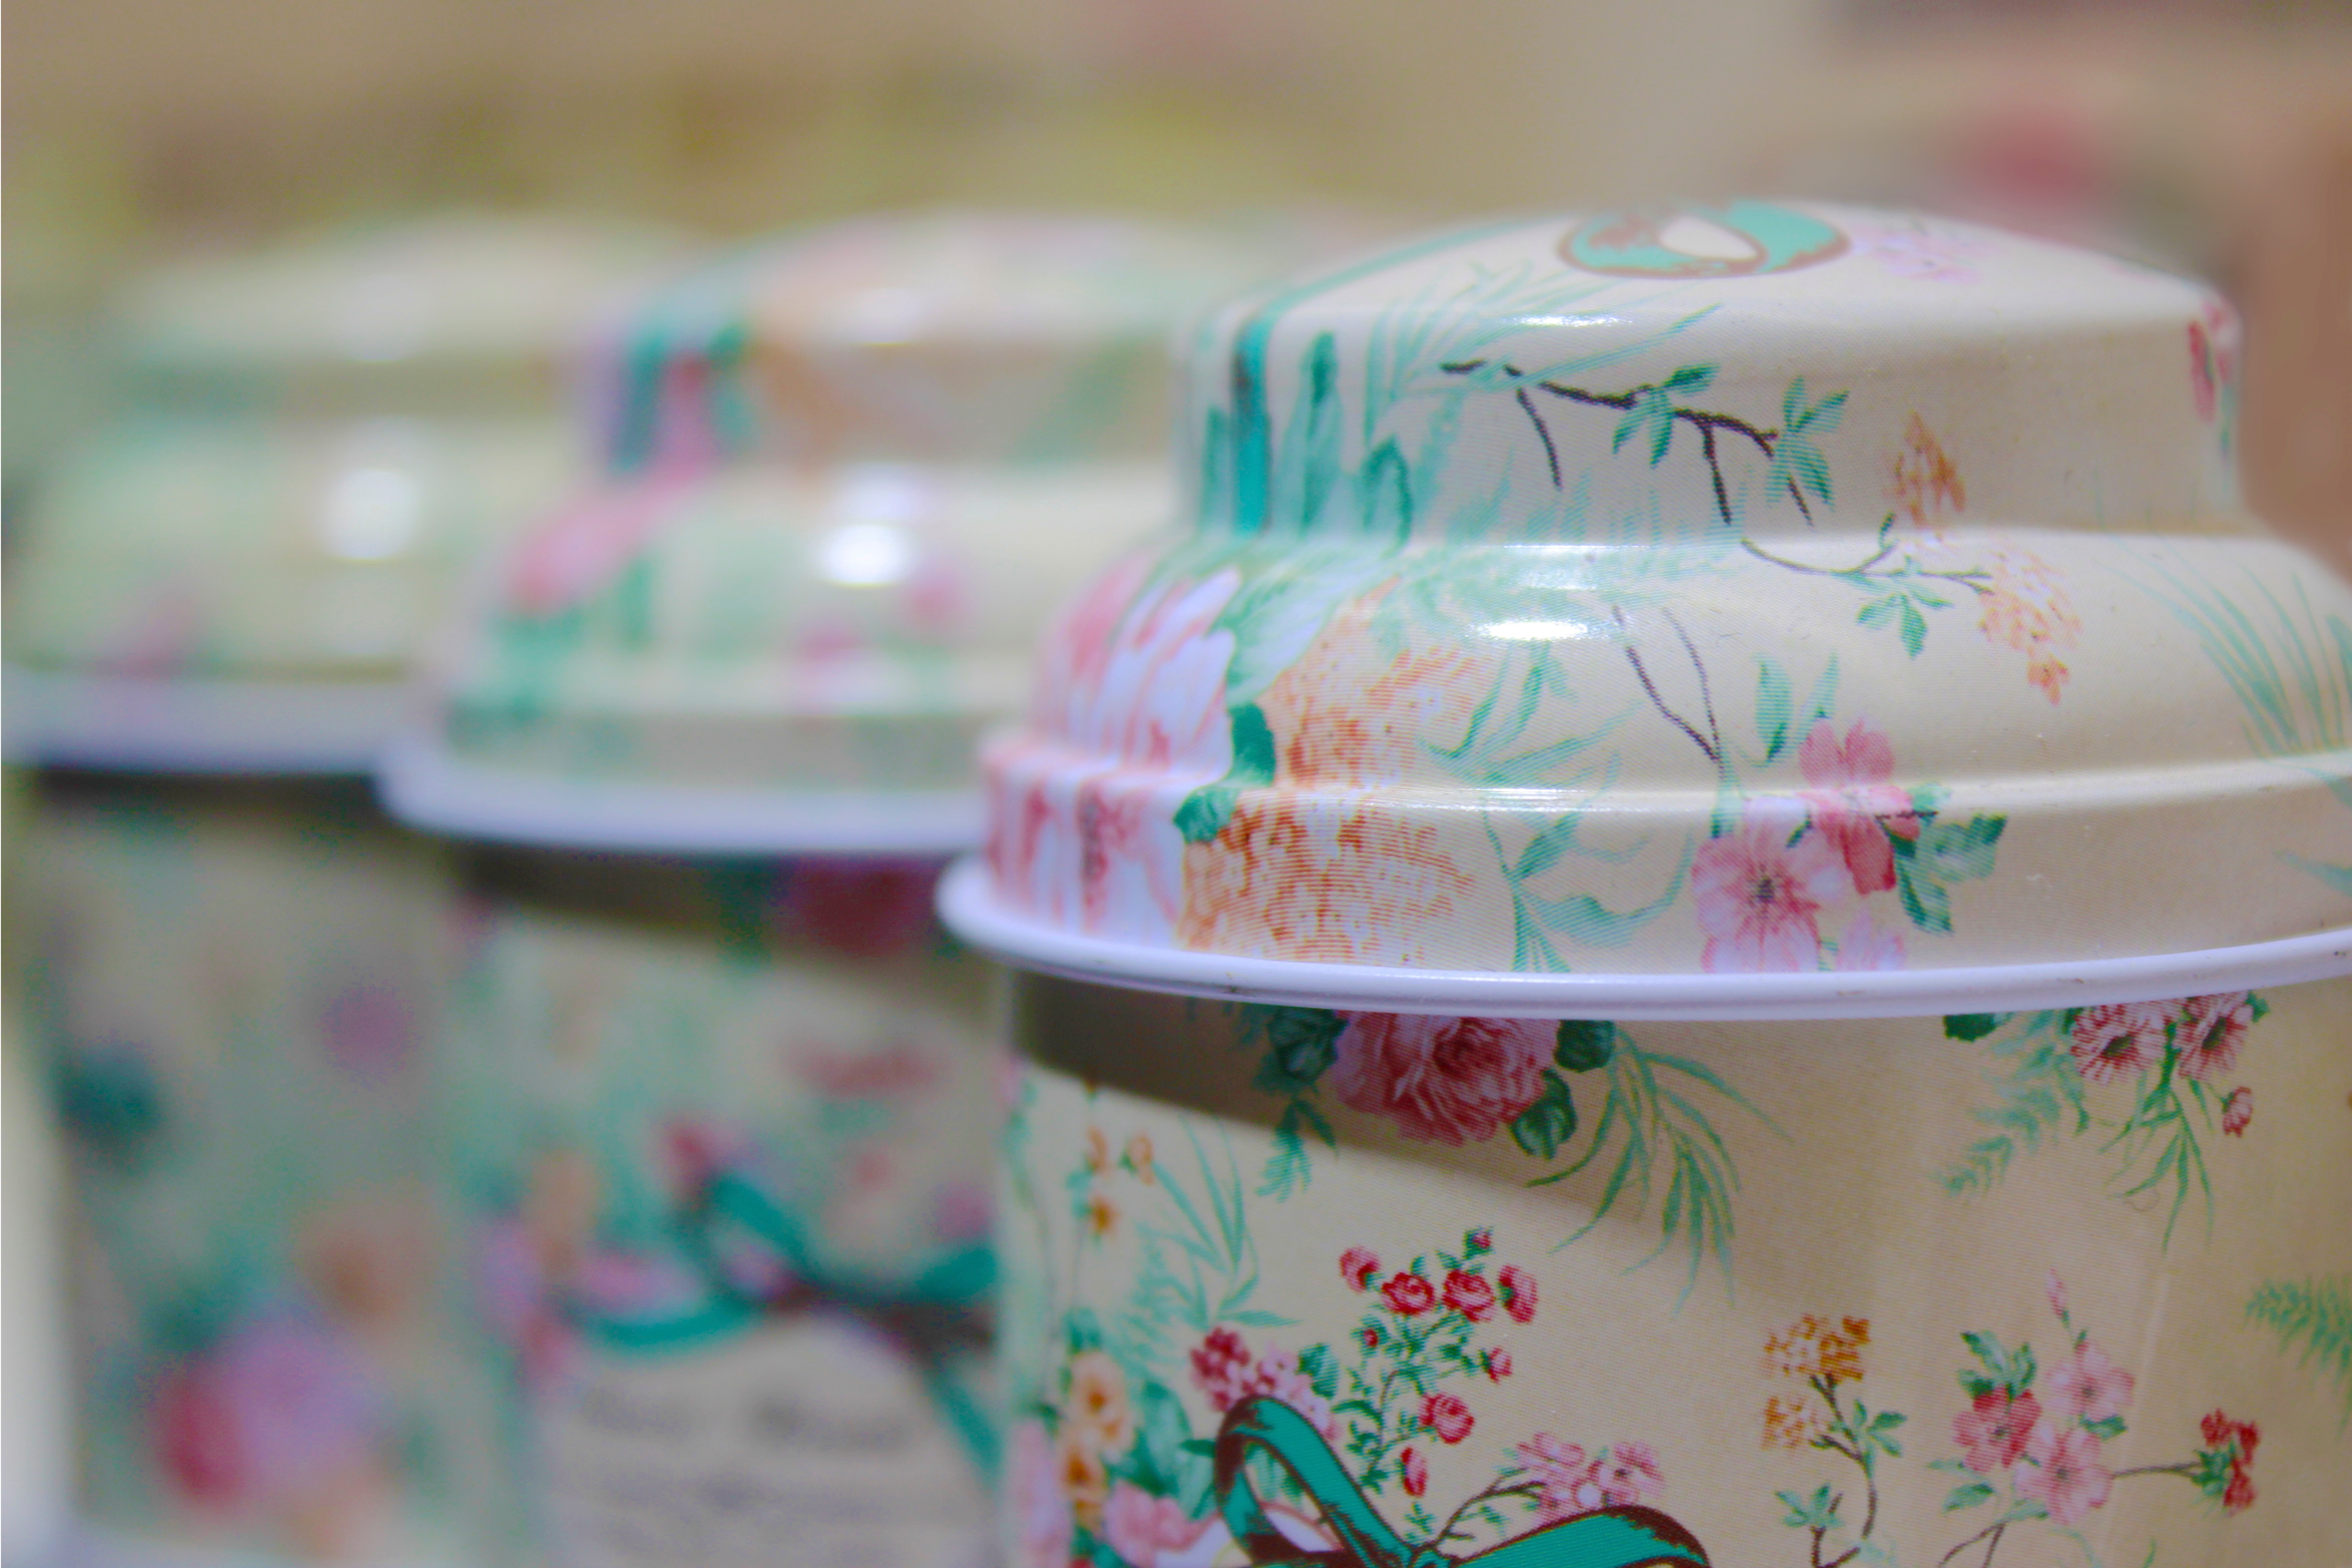
color, blue, pink, art, icing, party, baby shower